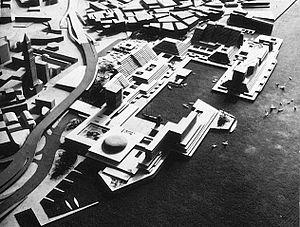
Roger Katan, proposition pour les quais de Boston (maquette), 1961. Premier prix du concours, ce travail a été exposé au Faneuil Hall. Inspiré par le port de Honfleur, le projet mettait en œuvre 2000 logements, des bureaux, des espaces commerciaux et des lieux de stationnement.
Roger G. Katan est un architecte, urbaniste et sculpteur franco-américain né le 5 janvier 1931 à Berguent, dans le Maroc Oriental. Au début des années soixante aux États-Unis, il est l’un des initiateurs et praticiens de l’advocacy planning, qui prône la démocratie participative dans le domaine de l’aménagement urbain. Artiste cinétique, il fréquente et expose avec les figures montantes du post-modernisme. À partir de 1975, il s’investit dans l’action humanitaire et continue d’encourager la participation et l’autogestion des populations défavorisées. Sa pratique privilégie les méthodes de culture et de construction traditionnels et durables. Installé depuis 1999 à Sauve, dans le Gard, il s’est remis à la sculpture luminocinétique et travaille sur ses publications.